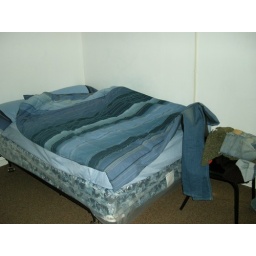
standing in door way, desk etc is on diagonal to my right; closets on diagonal to my left